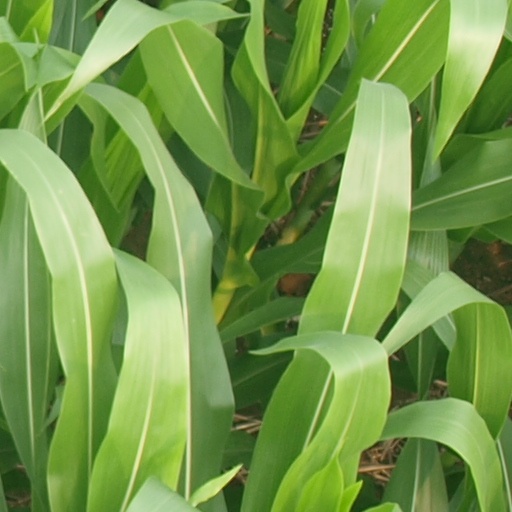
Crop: maize; corn